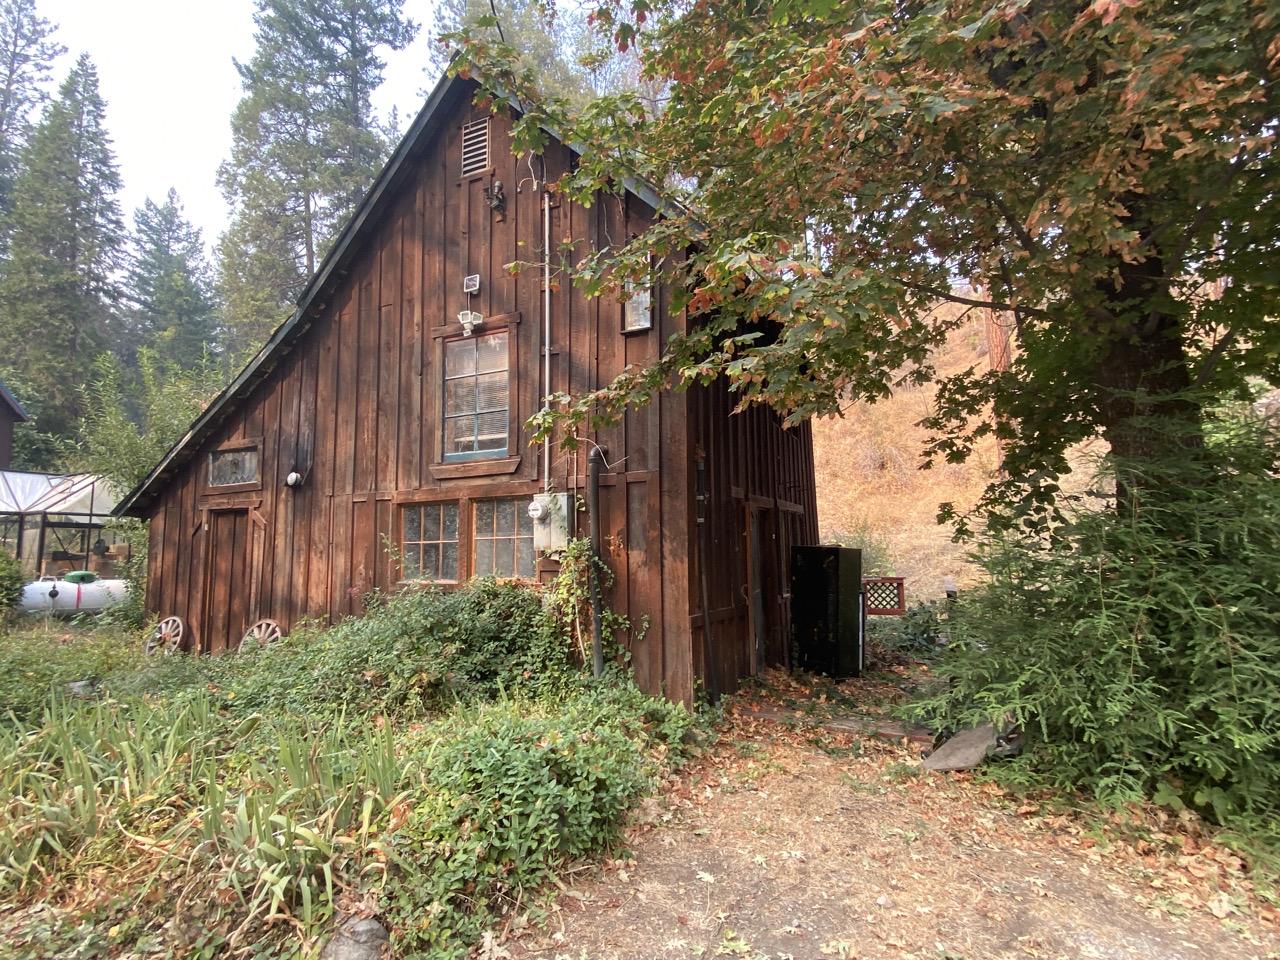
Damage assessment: no_damage